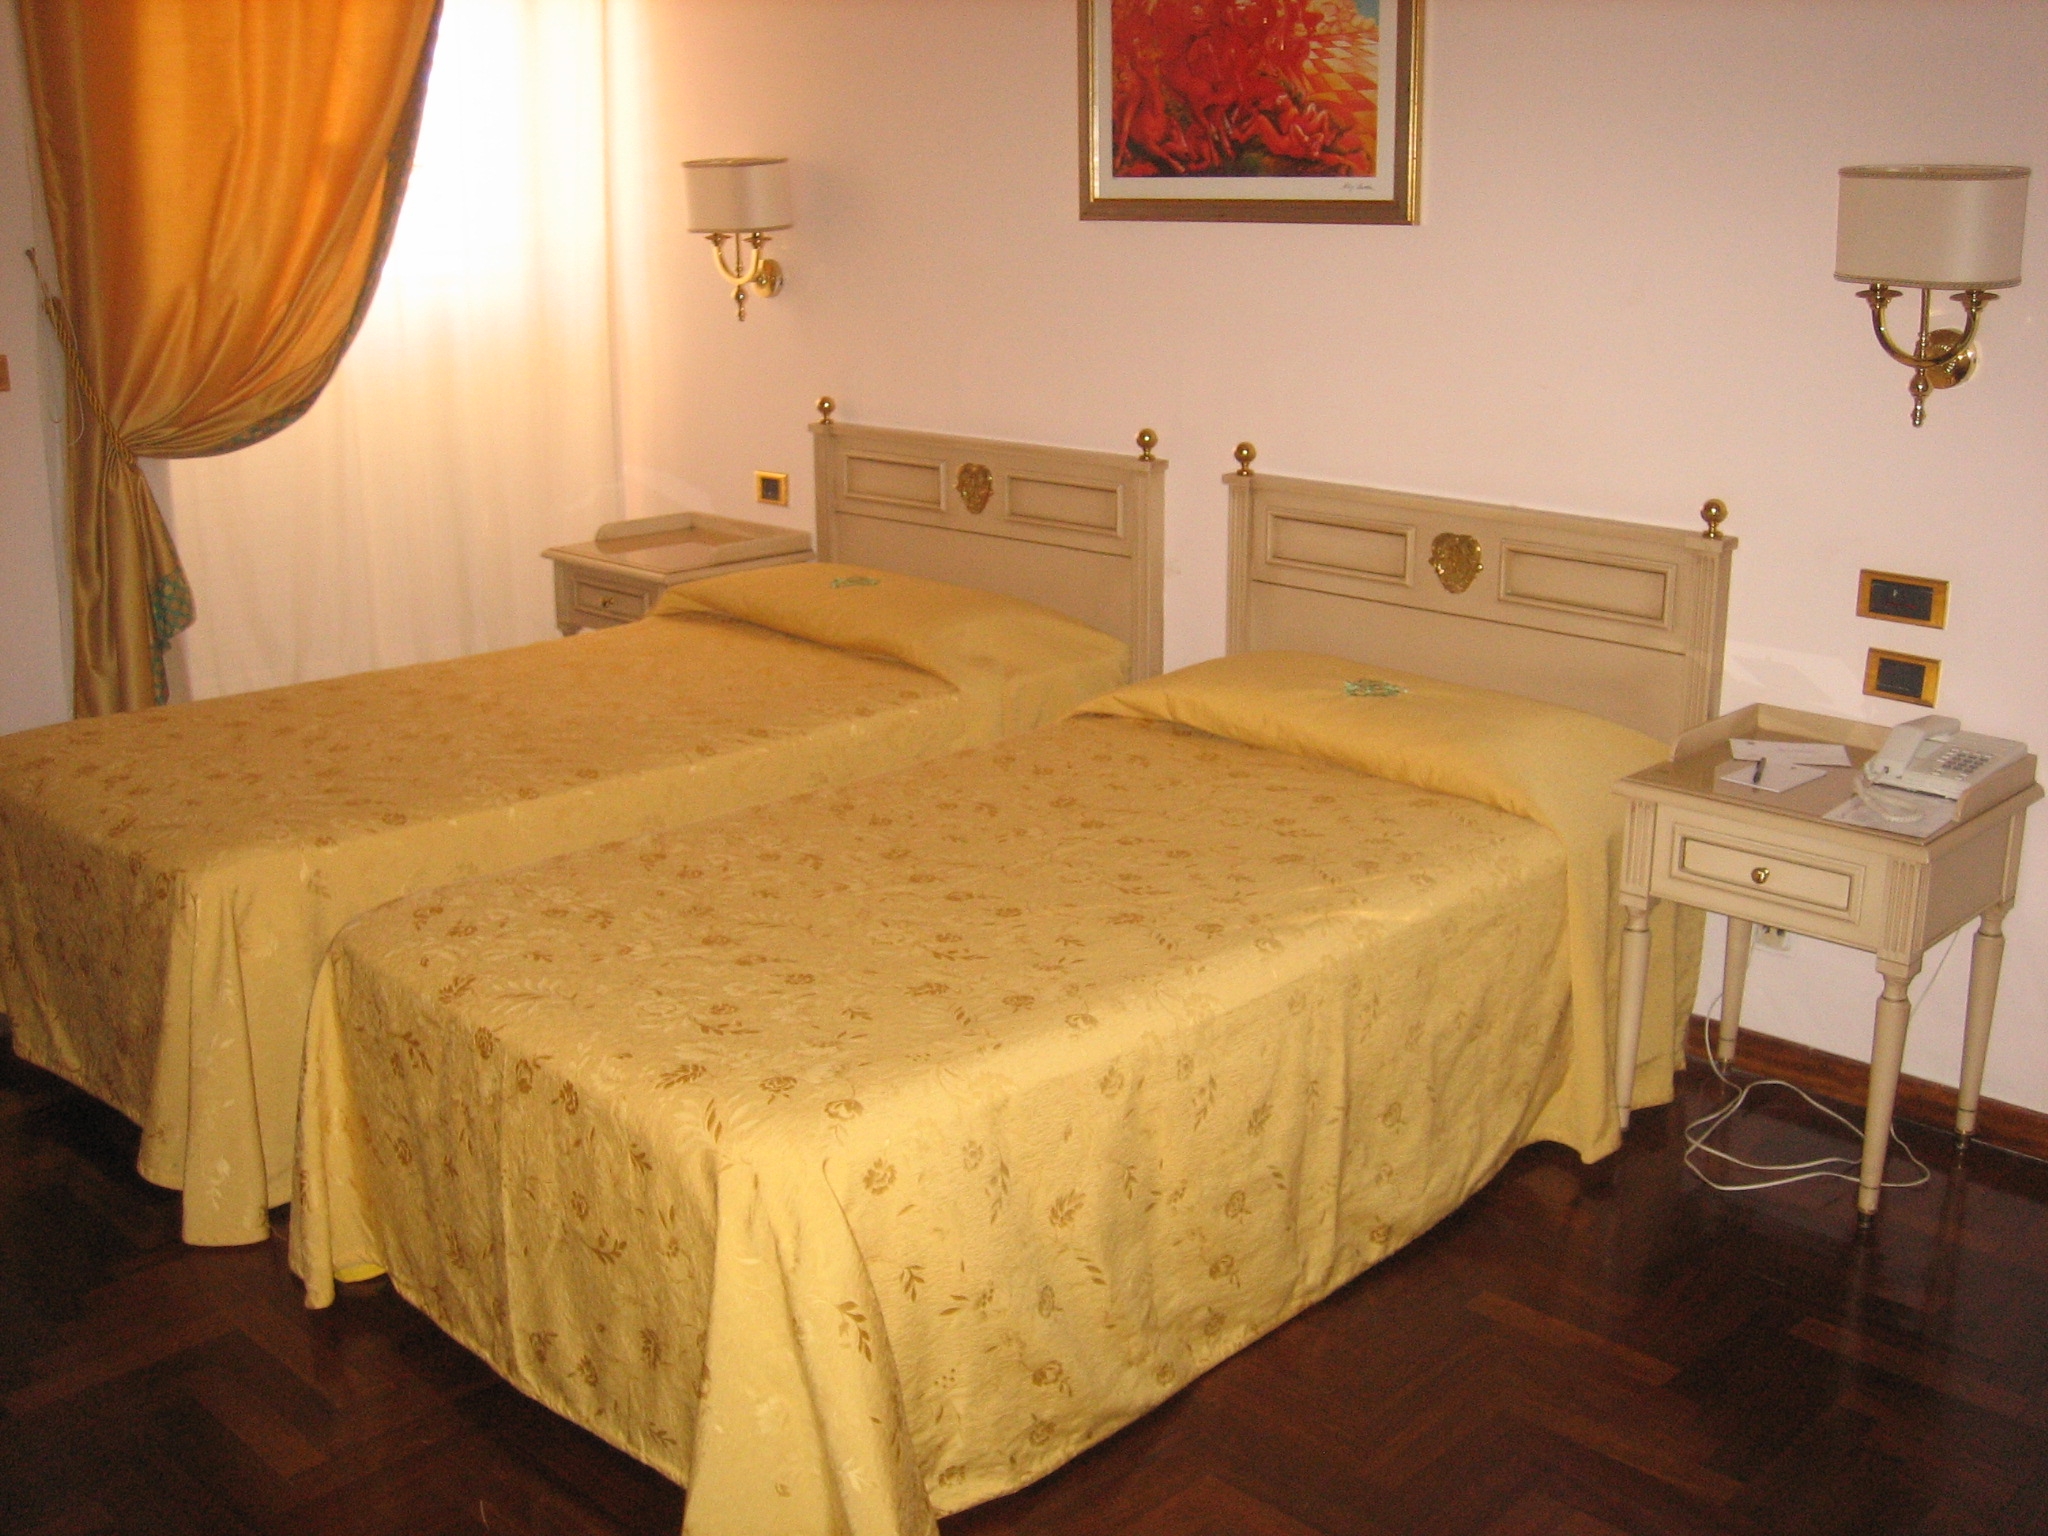
Room type: bedroom